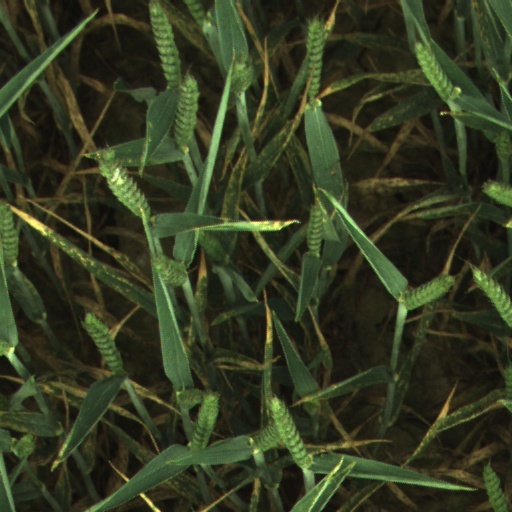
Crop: wheat